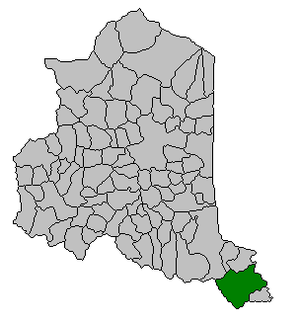
Banyuls-sur-Mer est une commune française, située dans le département des Pyrénées-Orientales en région Occitanie et dans l'arrondissement de Céret. Deuxième station balnéaire la plus méridionale de France métropolitaine, Banyuls-sur-Mer est fréquentée en toutes saisons. Elle groupe autour de sa baie la vieille ville, le port, une plage et une jetée prenant appui sur un îlot rocheux : l'île Grosse où se trouve le monument aux morts de 1914-1918, œuvre du sculpteur Aristide Maillol. Ses habitants sont appelés les Banyulencs et les Banyulencques. La ville donne son nom à la région viticole du banyuls.